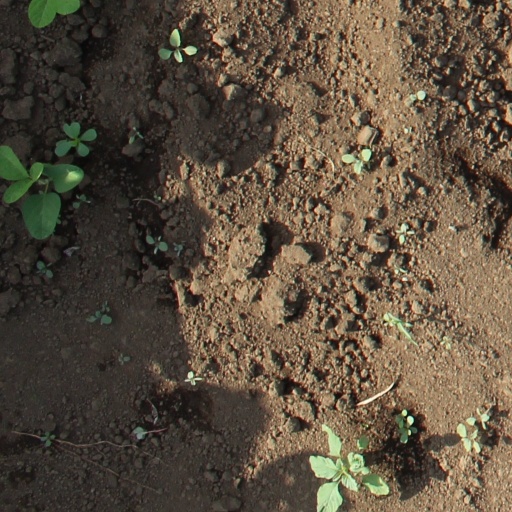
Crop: soybean